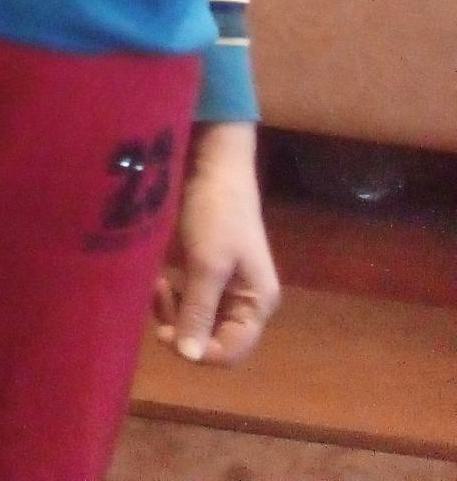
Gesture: no_gesture